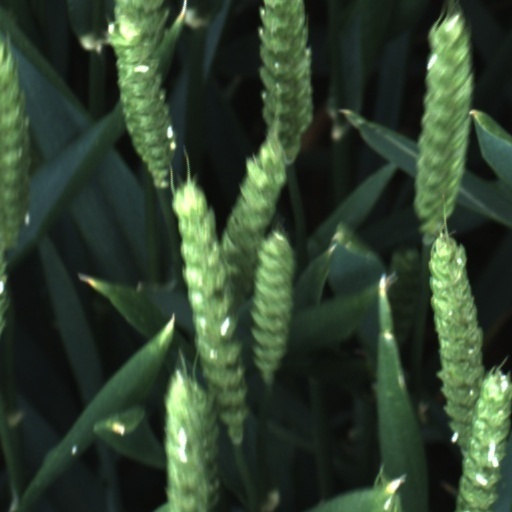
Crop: wheat